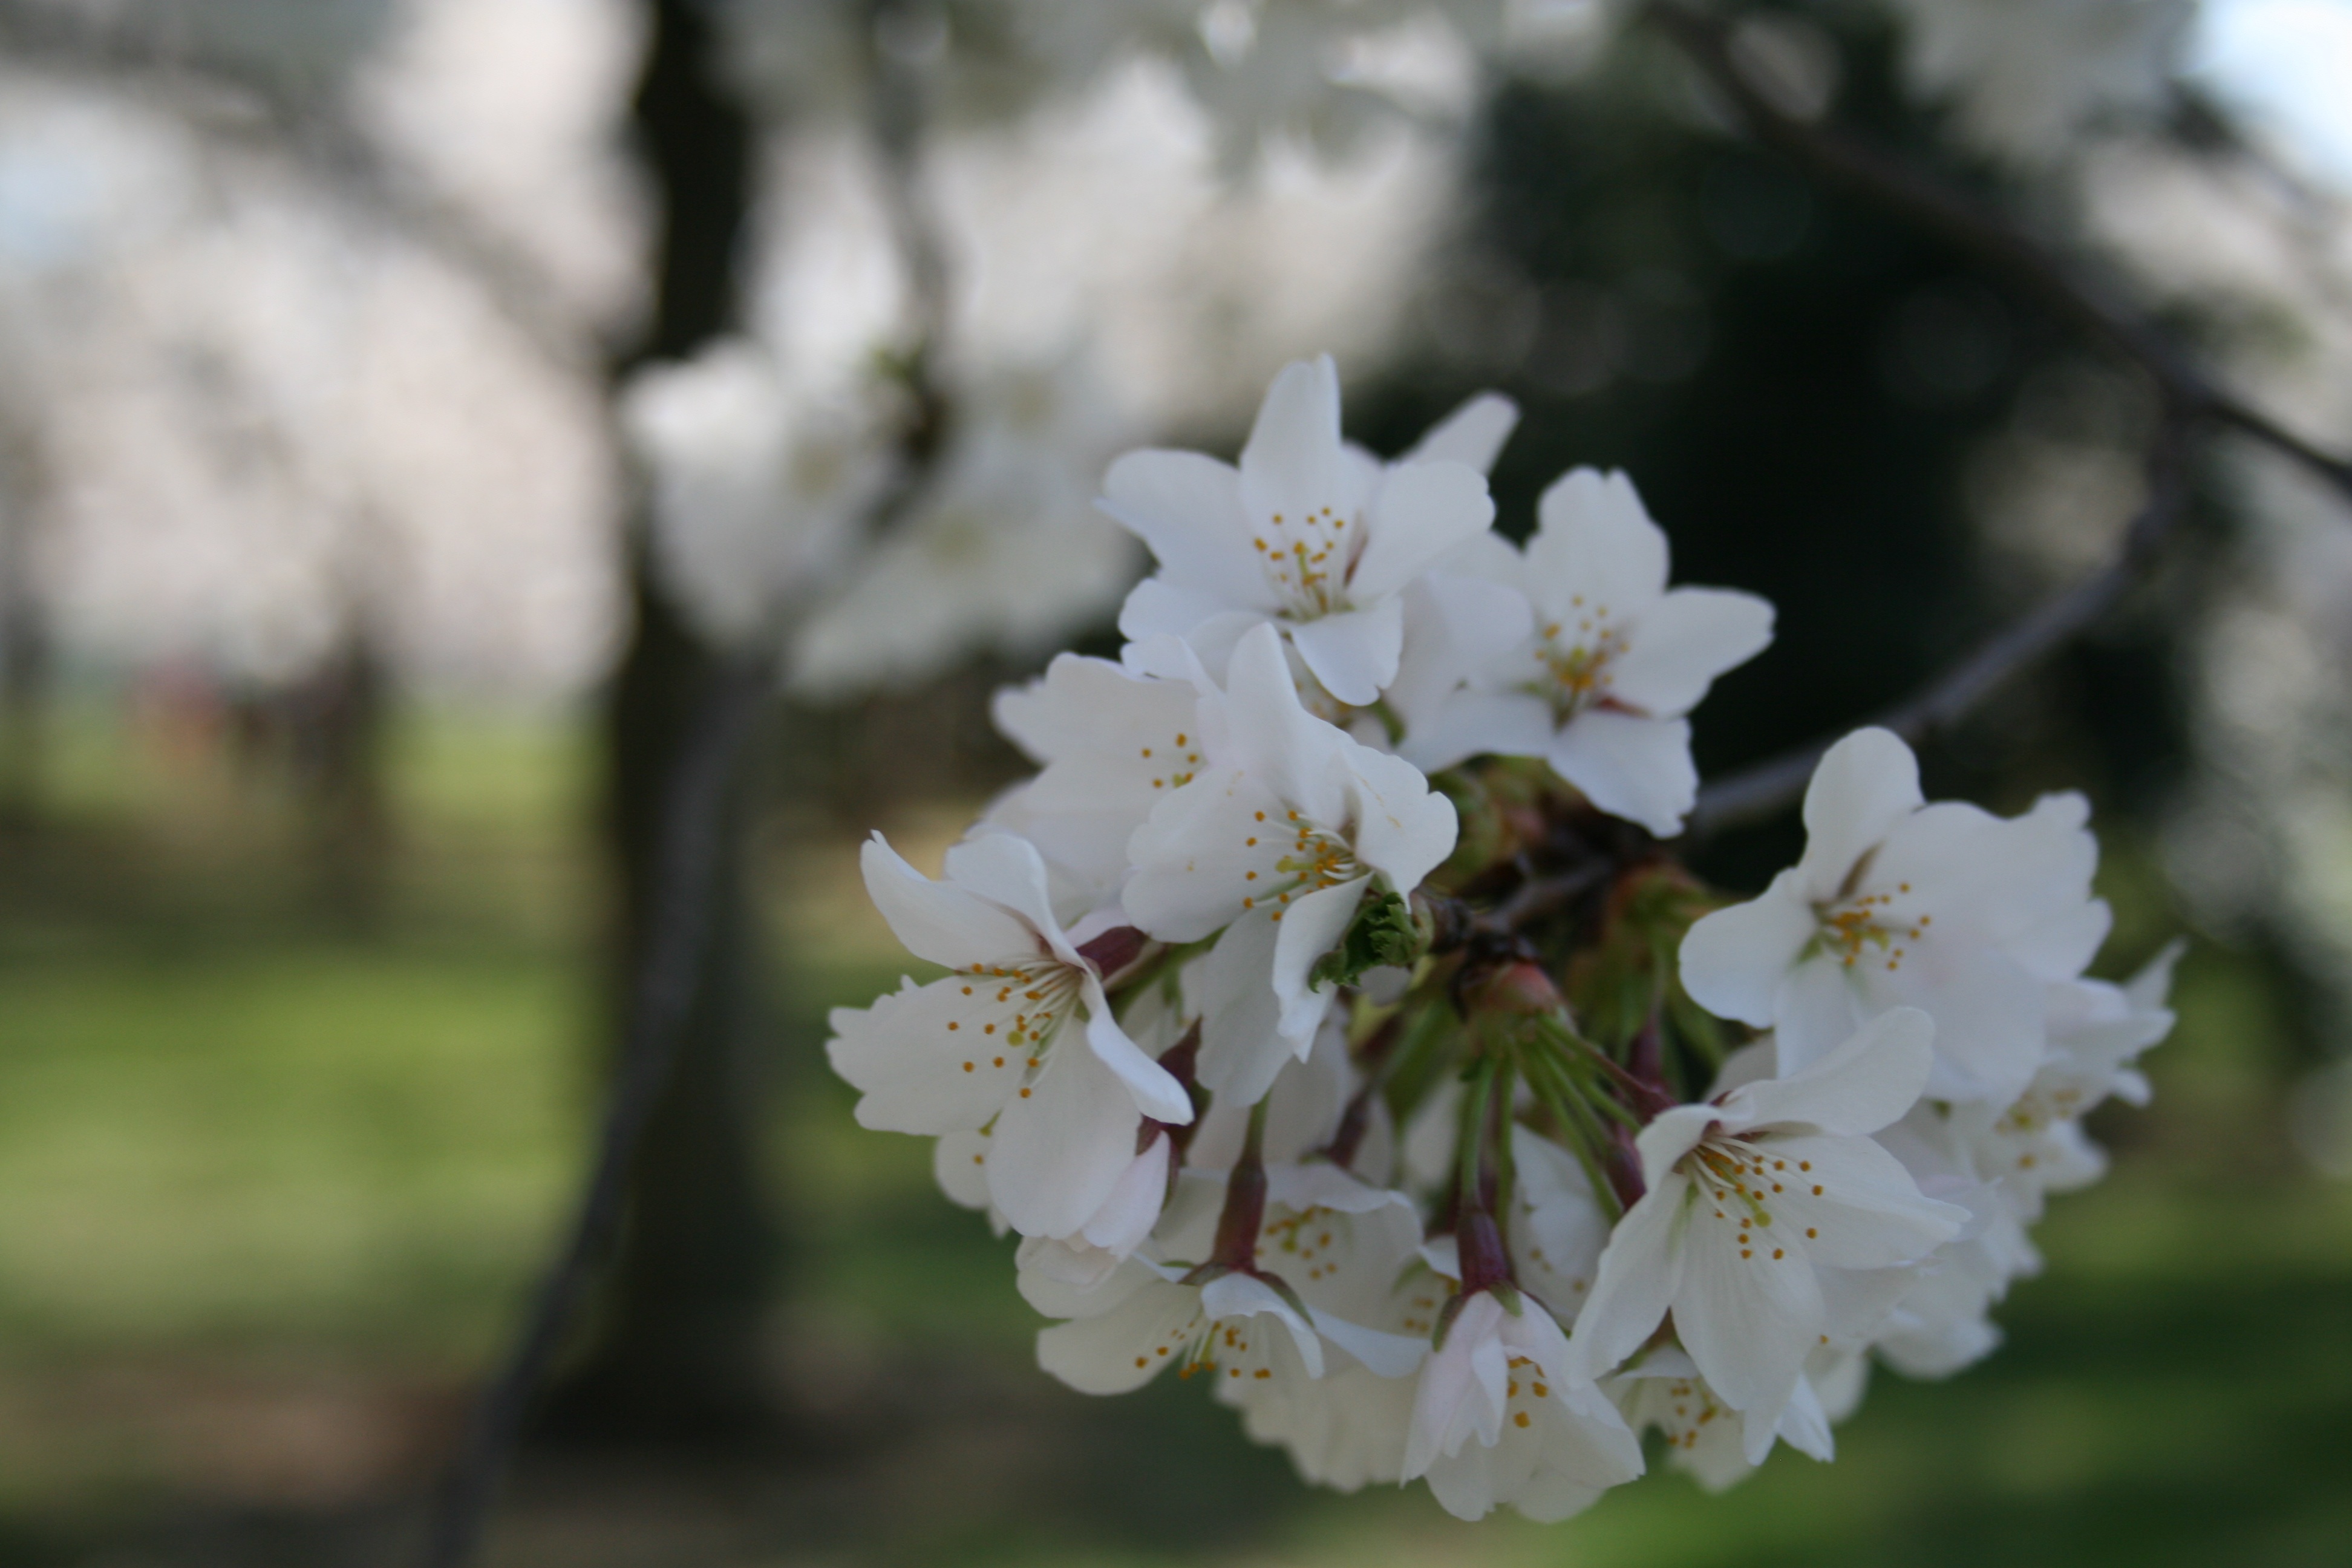
tree, branch, blossom, plant, fruit, flower, food, spring, produce, botany, flora, cherry blossom, shrub, washington dc, flowering plant, rose family, cherry blossoms, tidal basin, woody plant, land plant